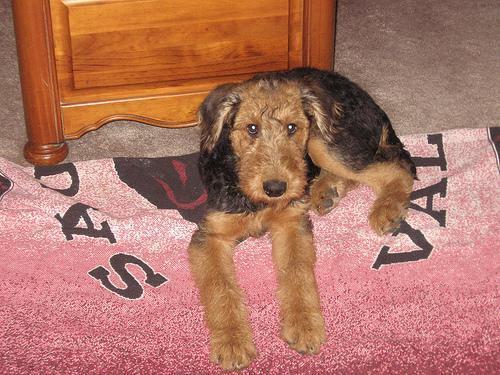
Airedale